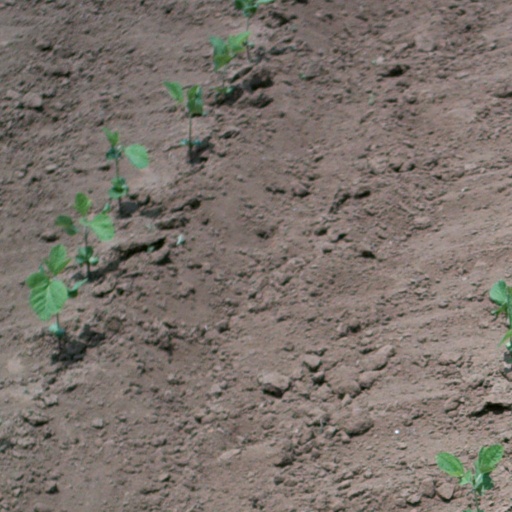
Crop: soybean